Alfieri Maserati

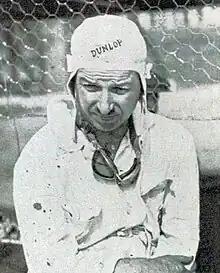
Alfieri at Monza in 1930

Alfieri Maserati (23 September 1887 – 3 March 1932) was an Italian automotive engineer, known for establishing and leading the Maserati racing car manufacturer with the other Maserati Brothers.